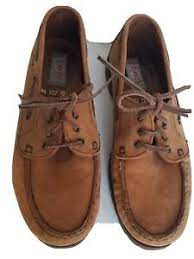
Label: Boat